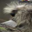
Label: porcupine